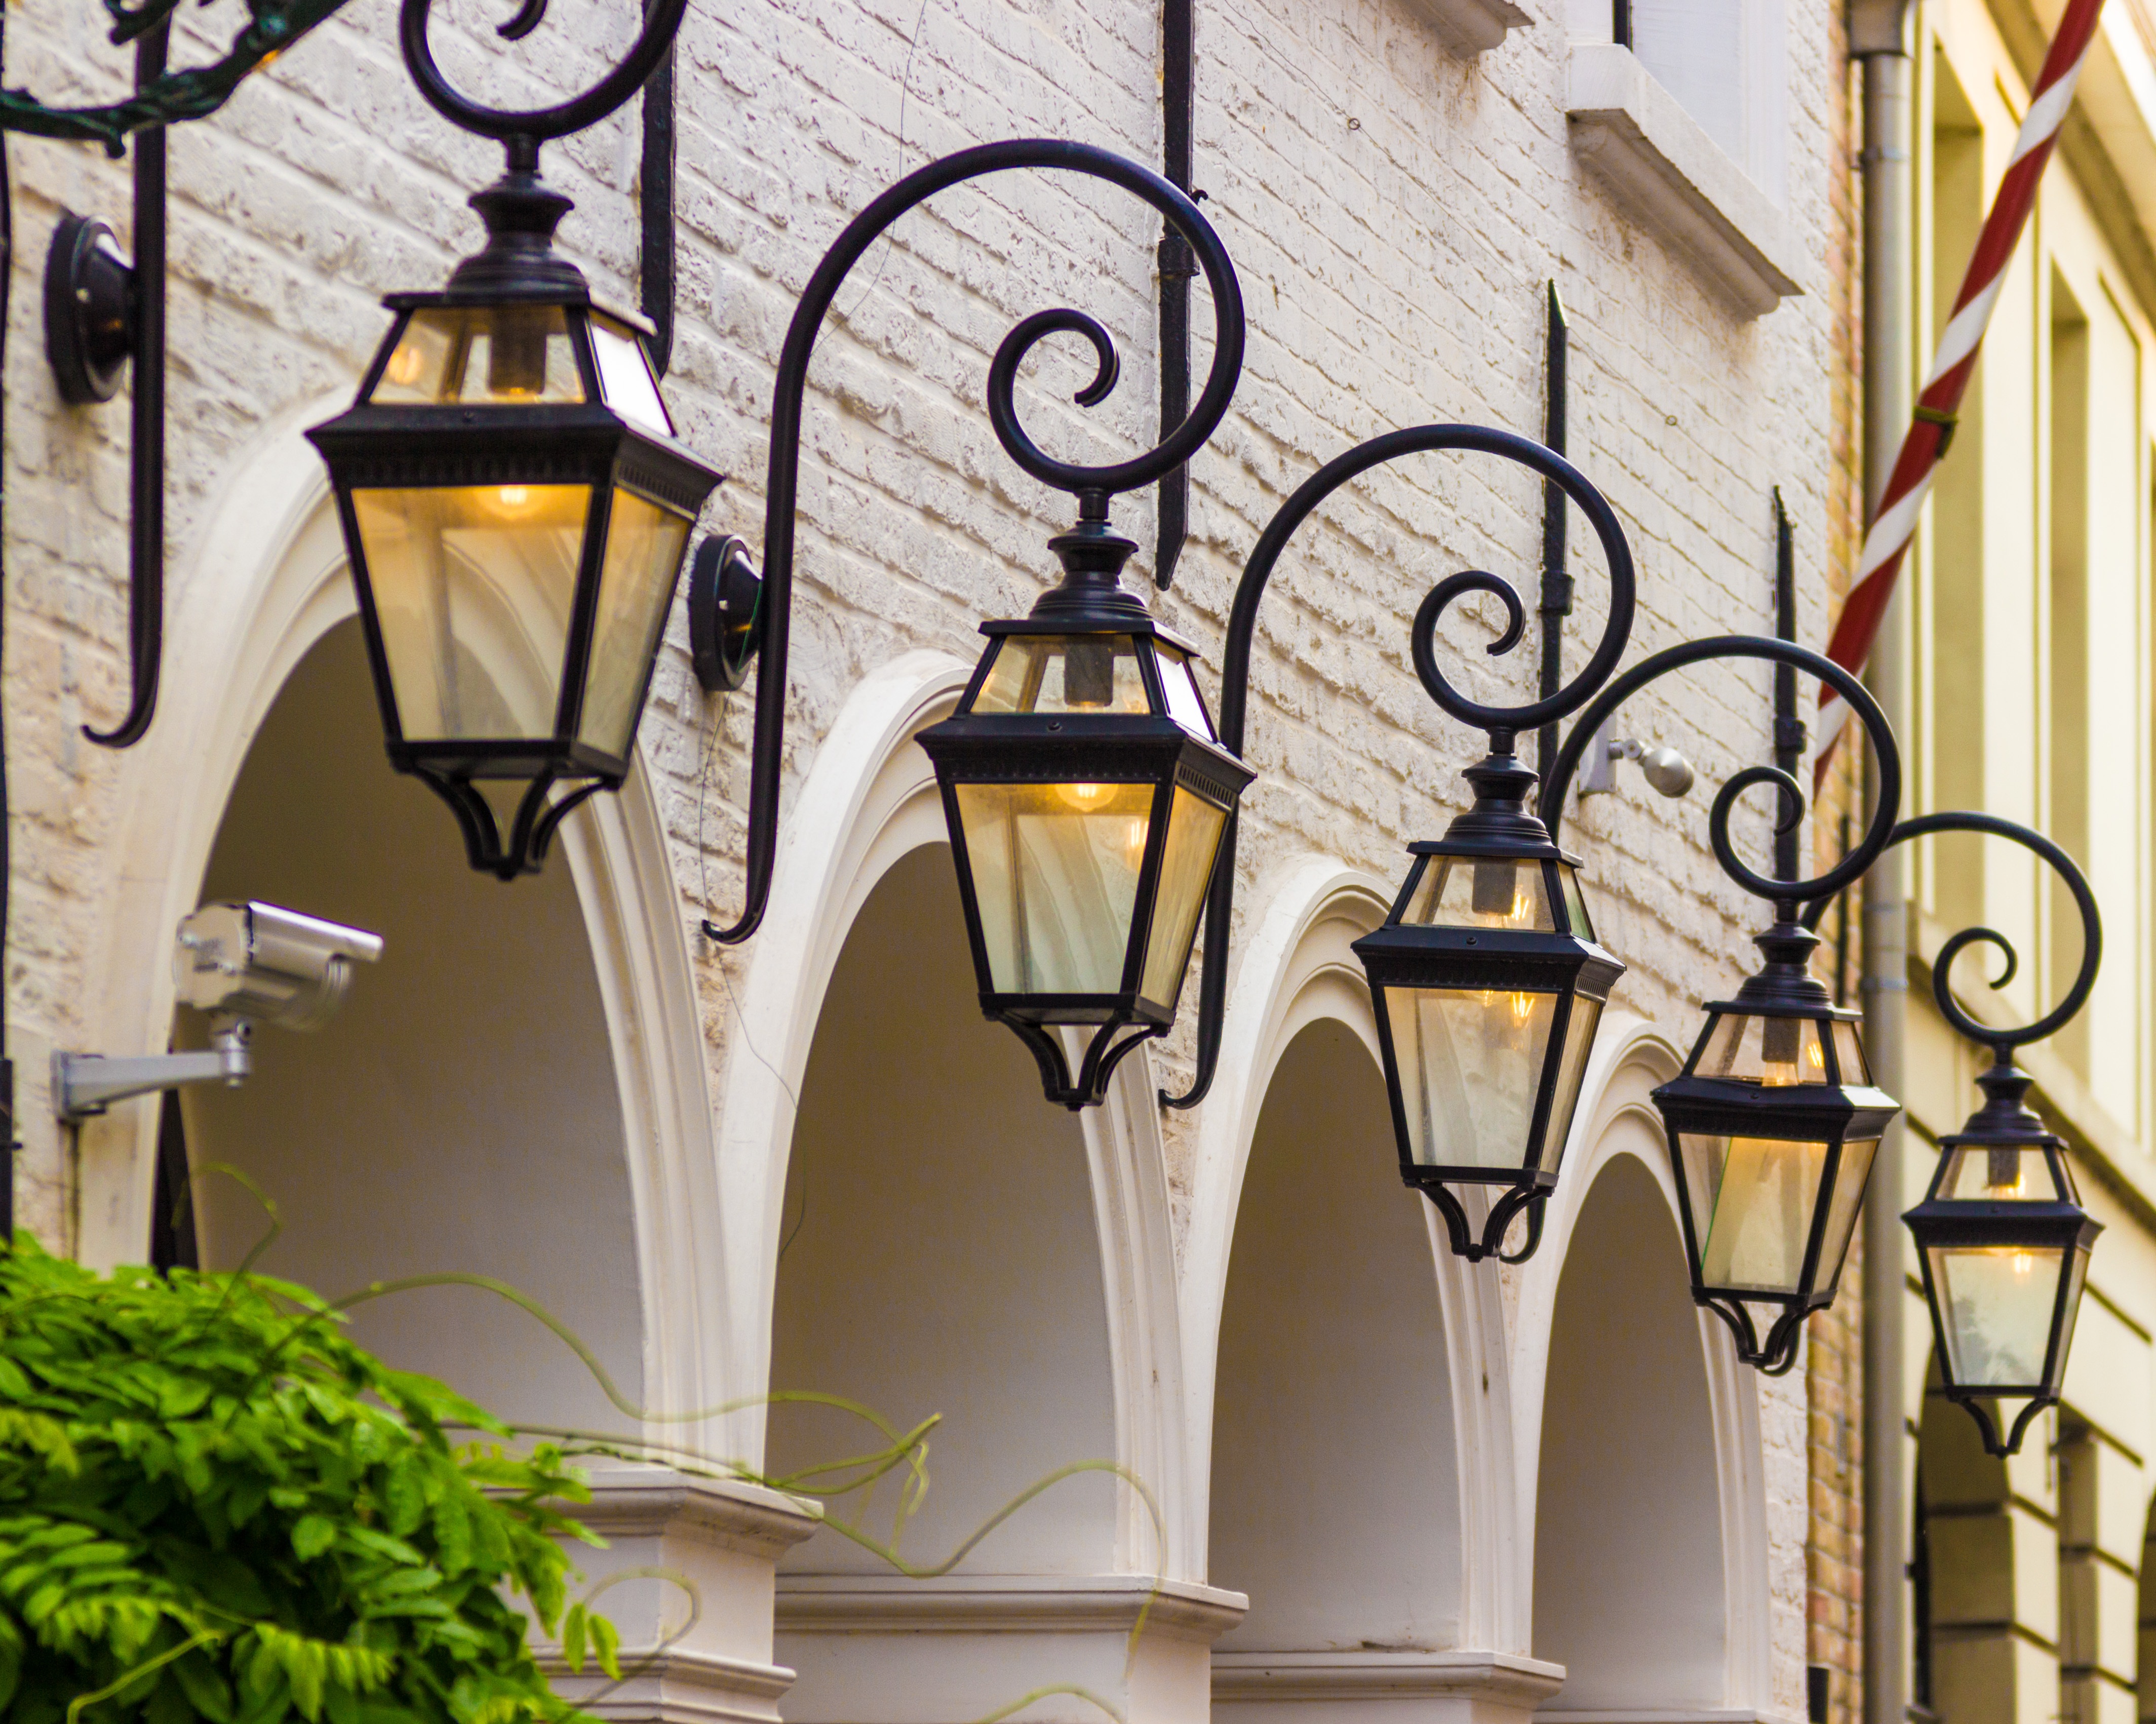
outdoor, light, window, glass, lantern, romantic, nostalgia, lighting, street lamp, interior design, lamps, light fixture, iron, outdoor lighting, street lighting